Joe Hockey

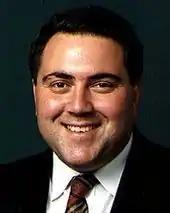
Hockey, early 1990s

Hockey worked as a policy advisor to Premier John Fahey before the 1995 New South Wales state election. Hockey became the president of the NSW Young Liberals and had a position in Nick Greiner's state government, reforming the financial and business structure of the state.